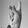
ASL letter: K